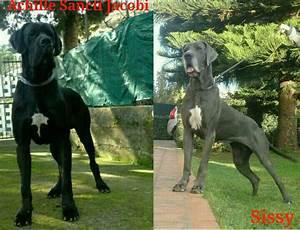
dog